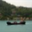
Label: ship